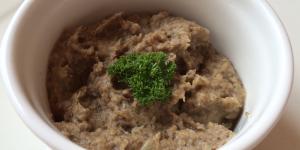
pate de champinones